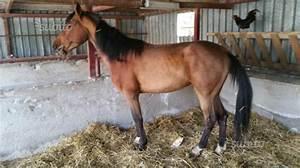
horse